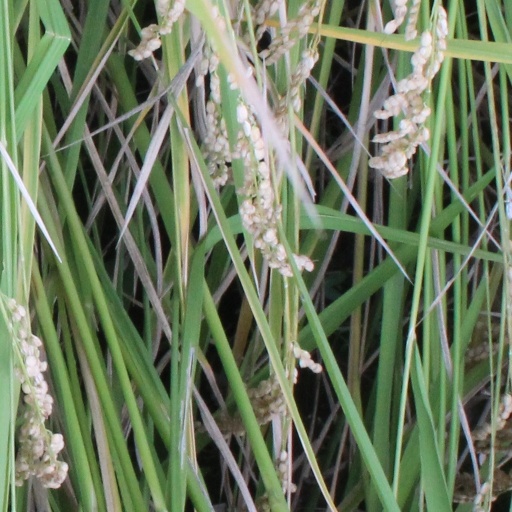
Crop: rice